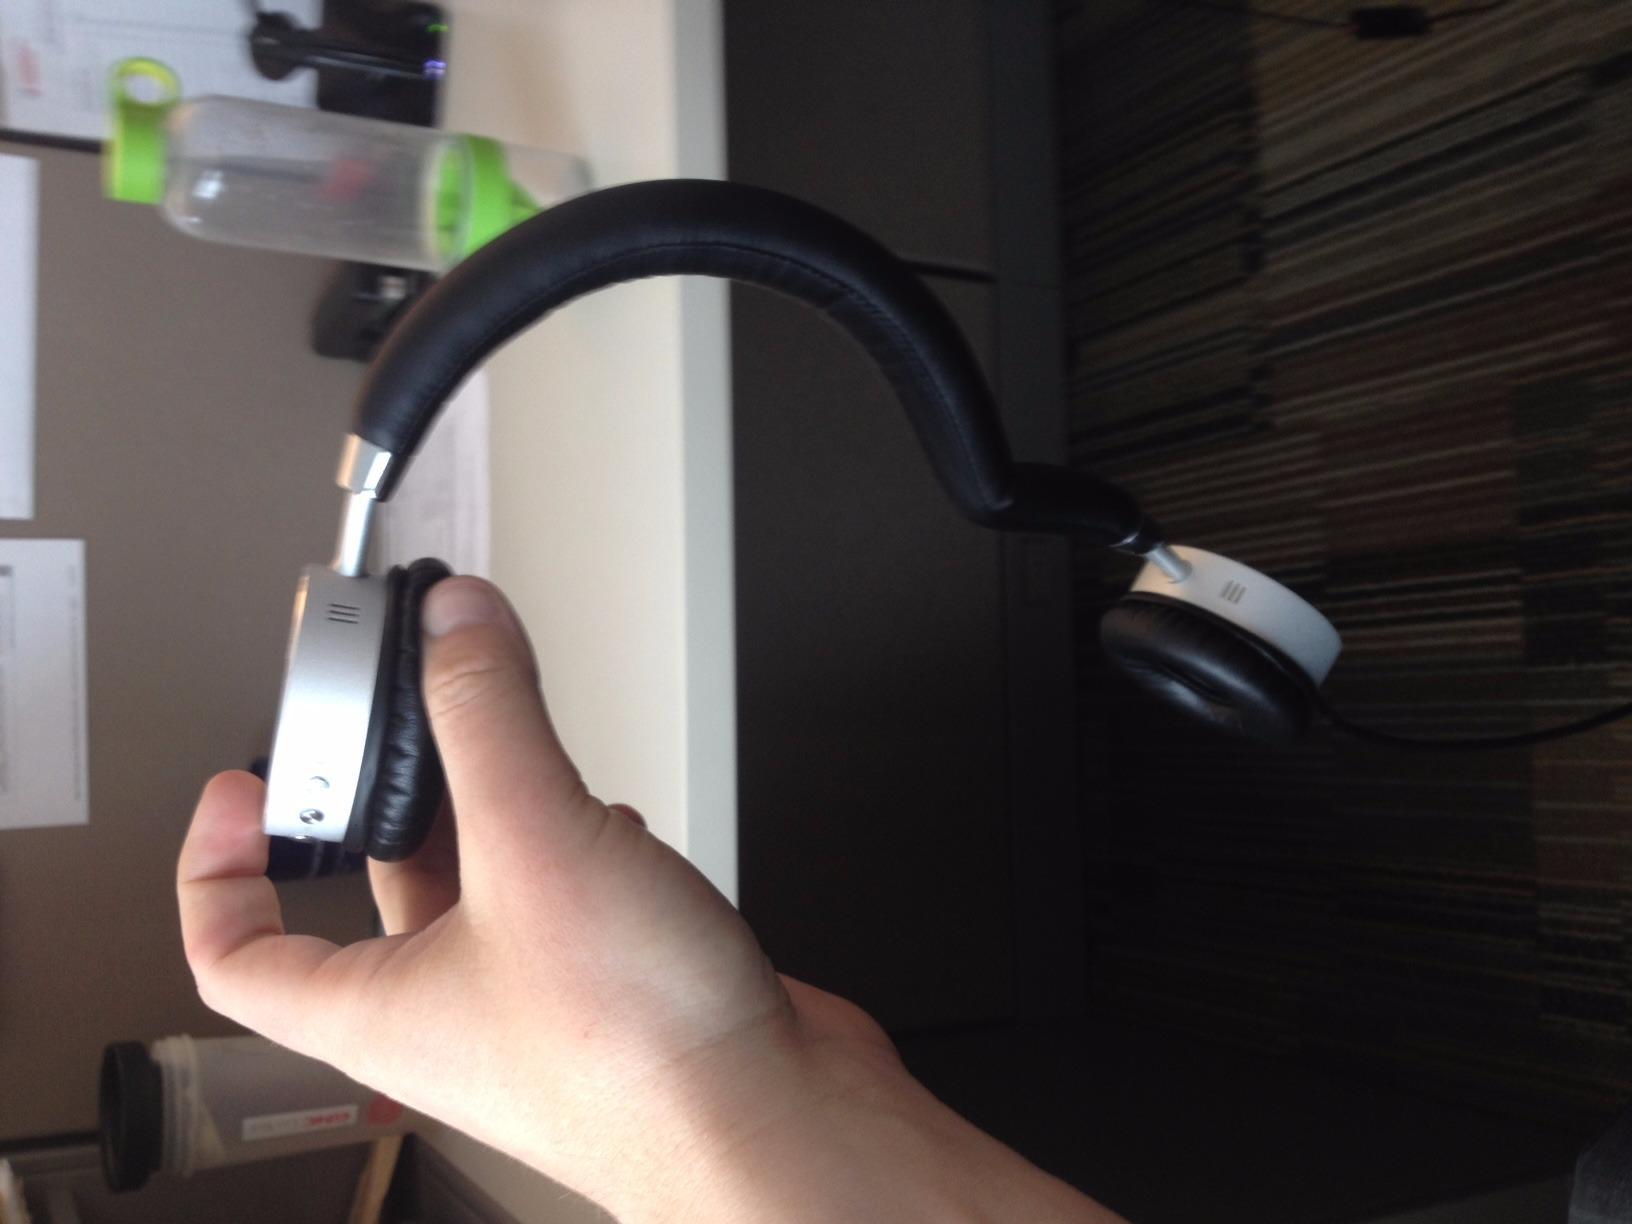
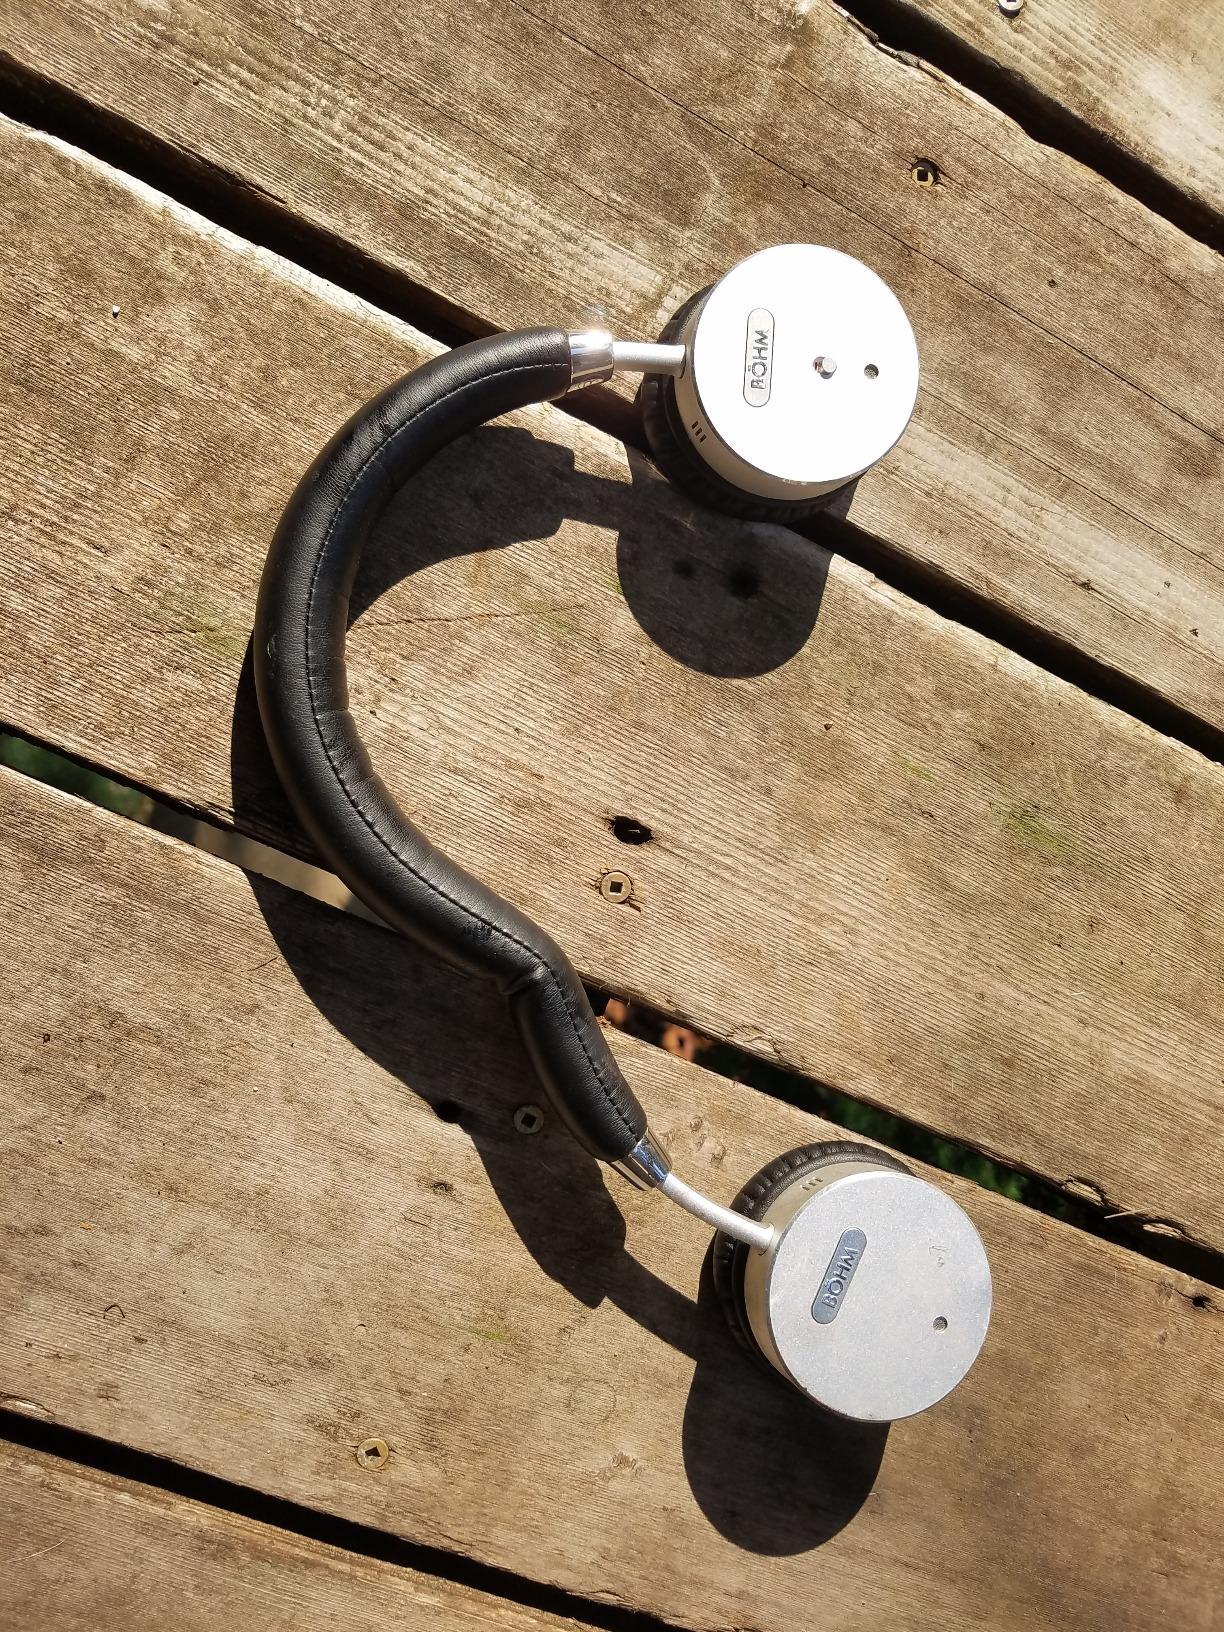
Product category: headphones
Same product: yes